Tylor Ongwae

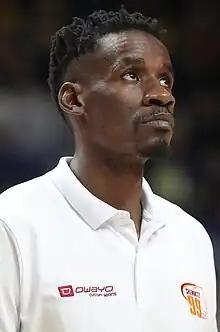
Ongwae with Niners Chemnitz in 2023

Tylor Ongwae (born 15 July 1991) is a Kenyan basketball player for the Nairobi City Thunder of the KBF Premier League and the Basketball Africa League (BAL) and the Kenya national team. He has known his most successful years in Denmark with Bakken Bears, with whom he won three straight Basketligaen titles and was named Defensive Player of the Year twice.